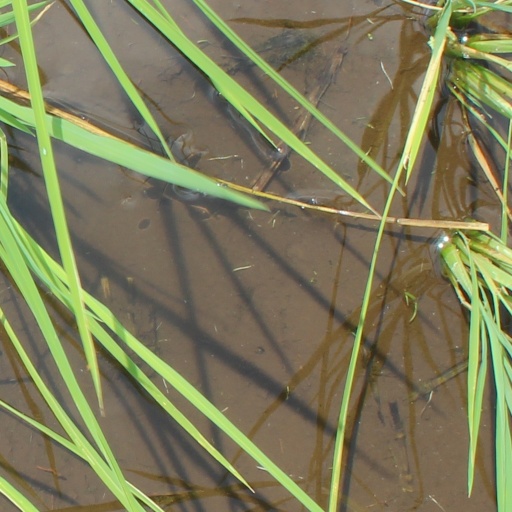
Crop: rice